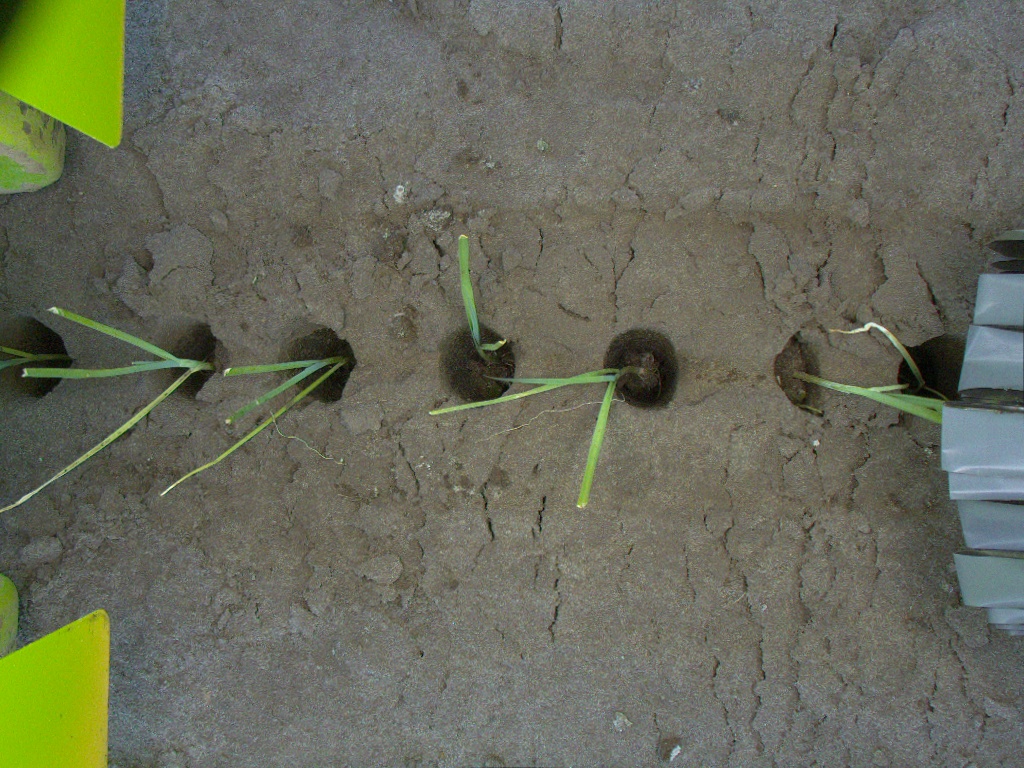
Crop: leek
Objects: stem_leek, stem_leek, stem_leek, stem_leek, stem_leek, stem_leek, stem_leek, leek, leek, leek, leek, leek, leek